Willem Teellinck

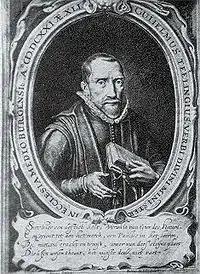
Willem Teellinck

Willem Teellinck (January 4, 1579, Zierikzee – April 8, 1629, Middelburg) was an influential Dutch pastor during the Further Reformation in the Netherlands.